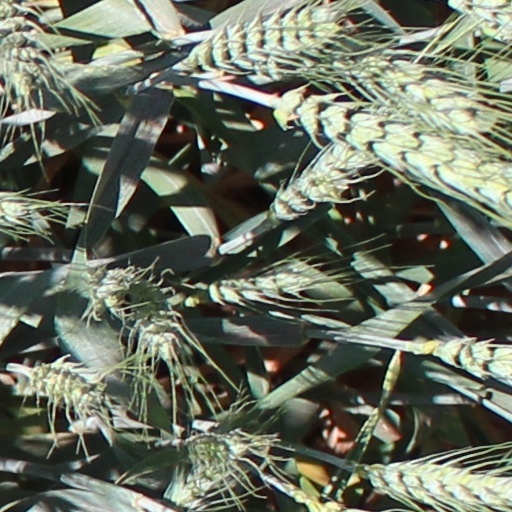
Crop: wheat